Location-based game

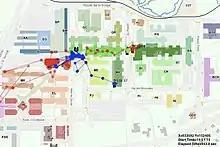
A map of players' trails in a location-based game

A location-based game (also called location-enabled game, geolocation-based game, or simply geo game) is a type of game in which the gameplay evolves and progresses via a player's real world location. Location-based games must provide some mechanism to allow the player to report their location, usually with GPS. Many location-based video games are video games that run on a mobile phone, using its GPS capability.